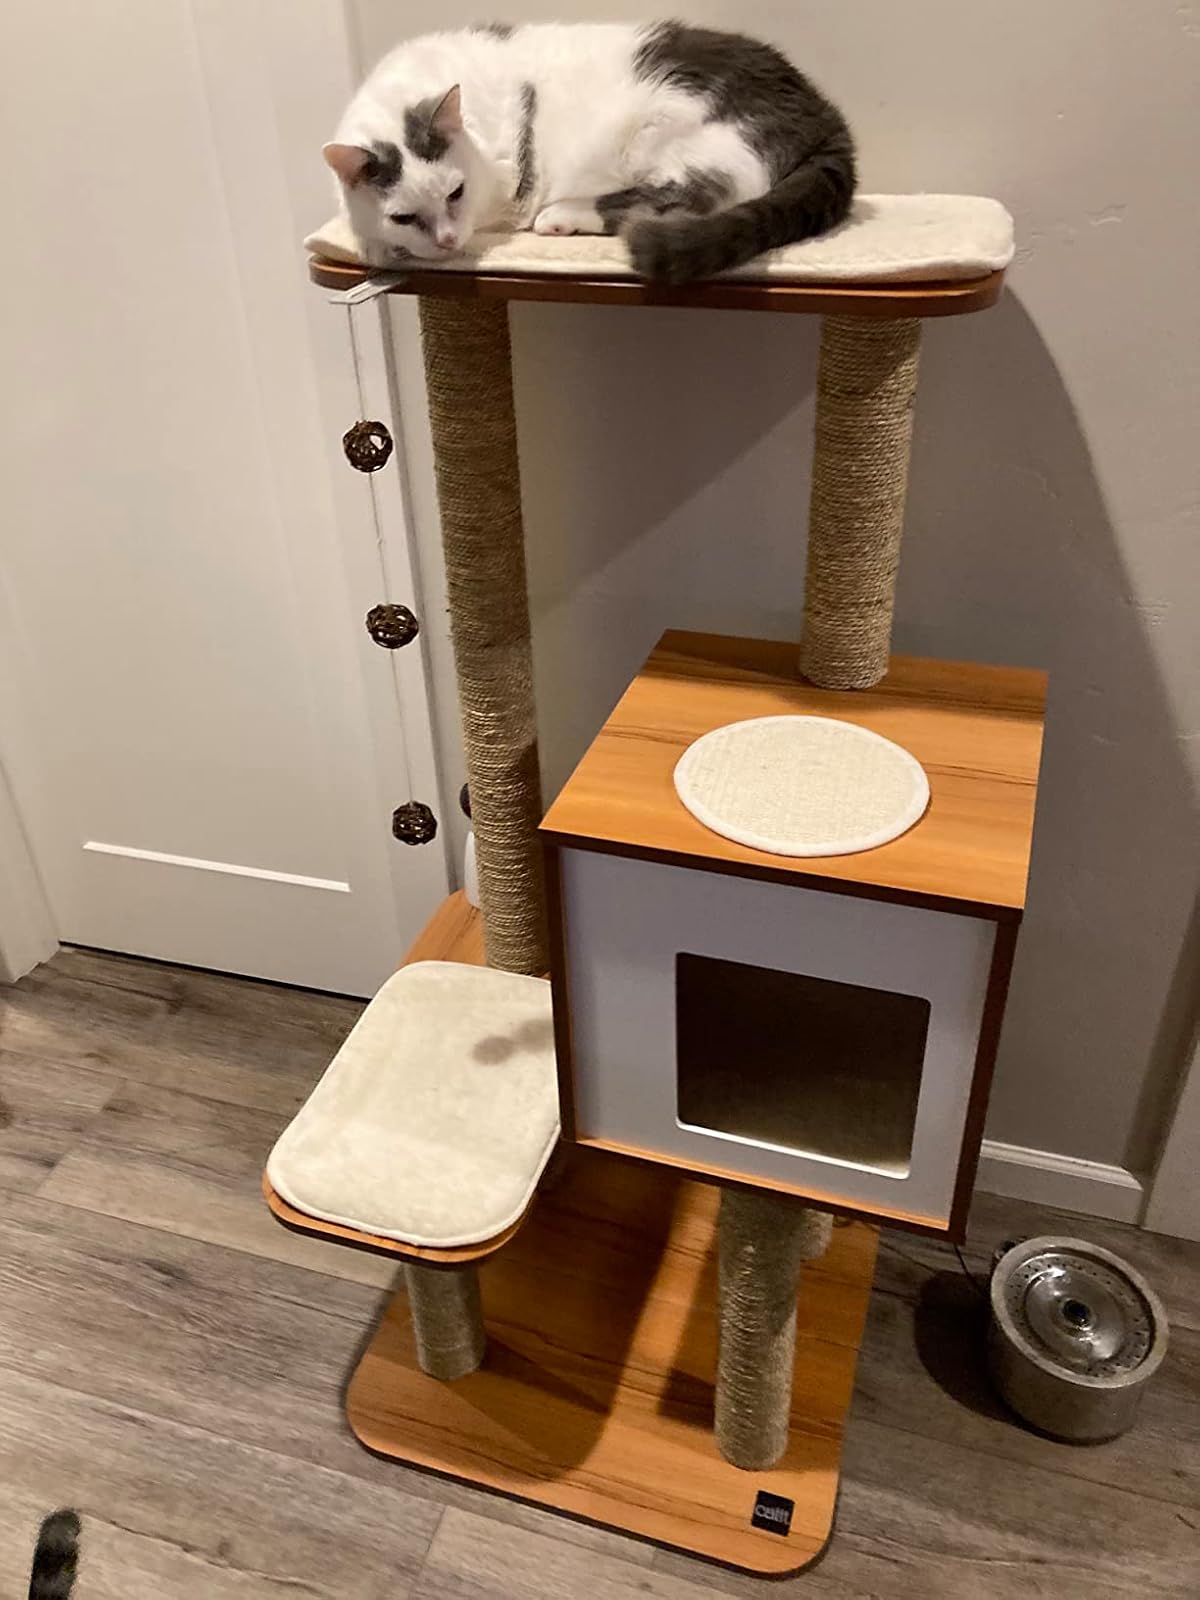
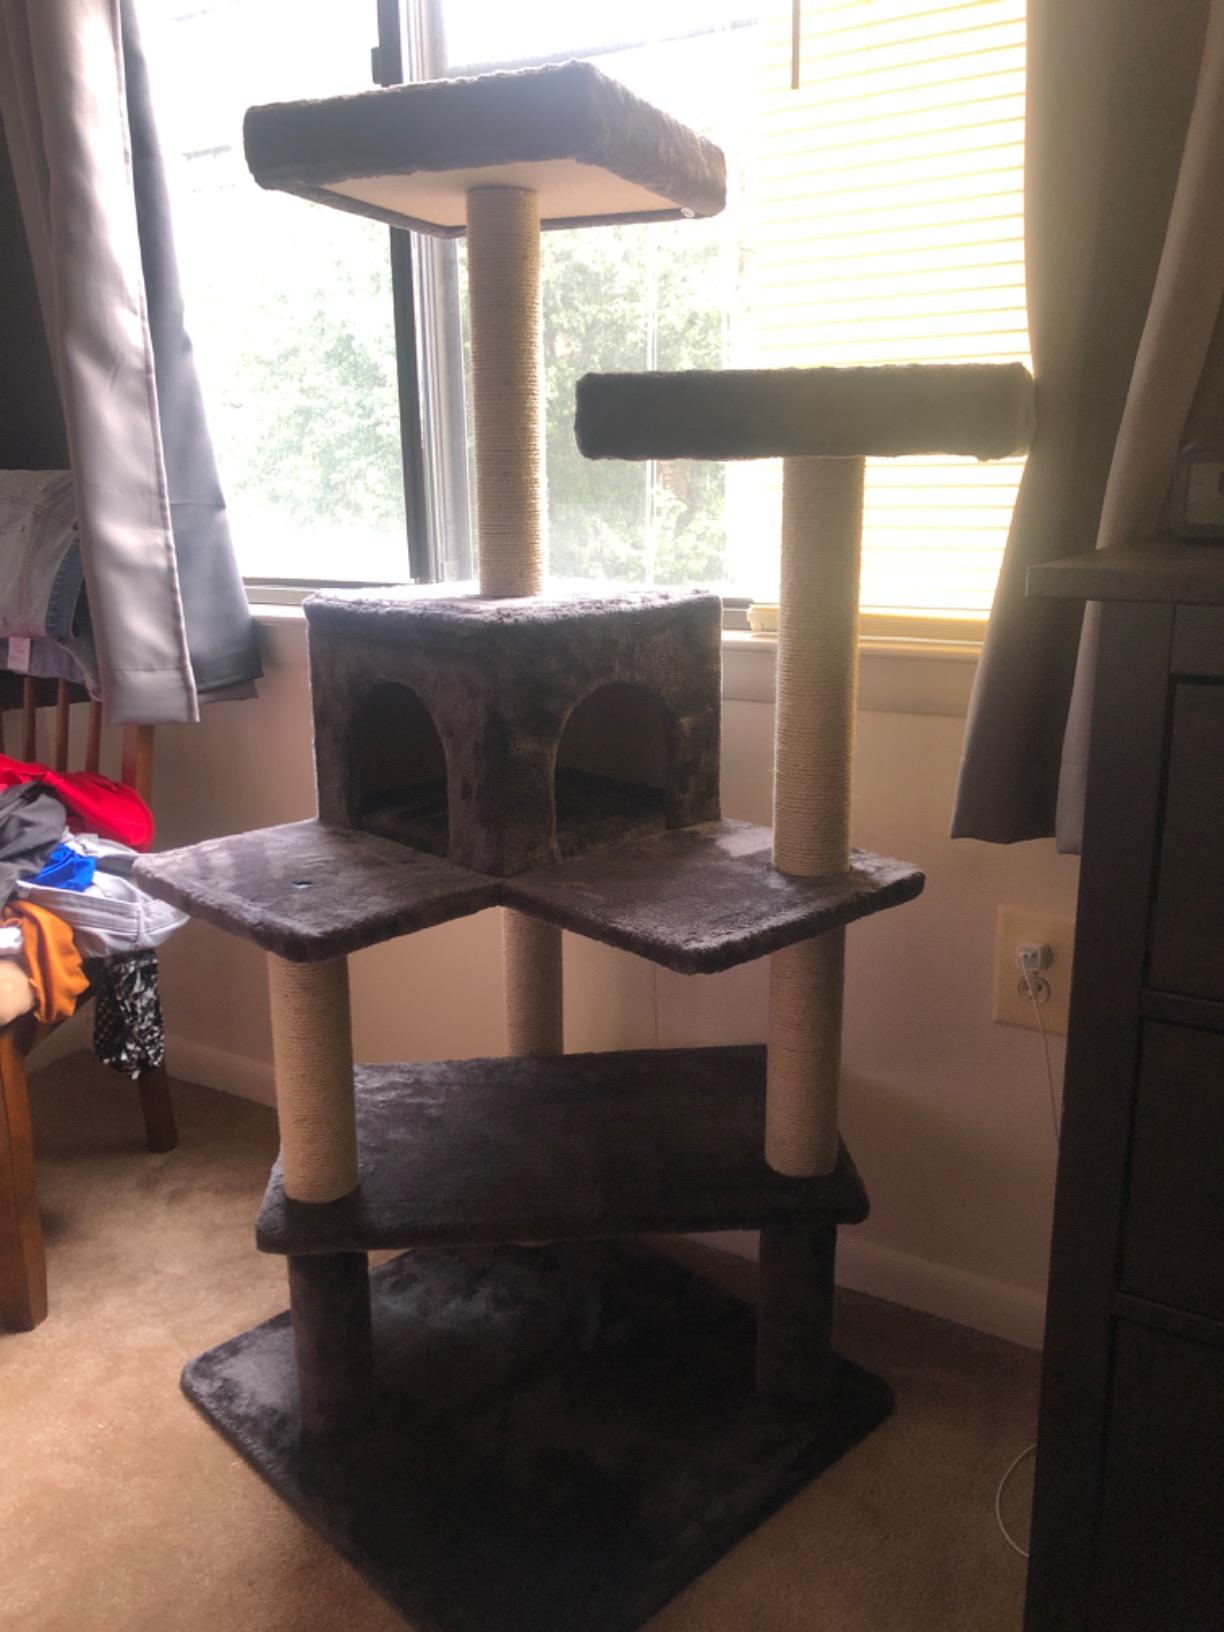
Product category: items_cat tree
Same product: no